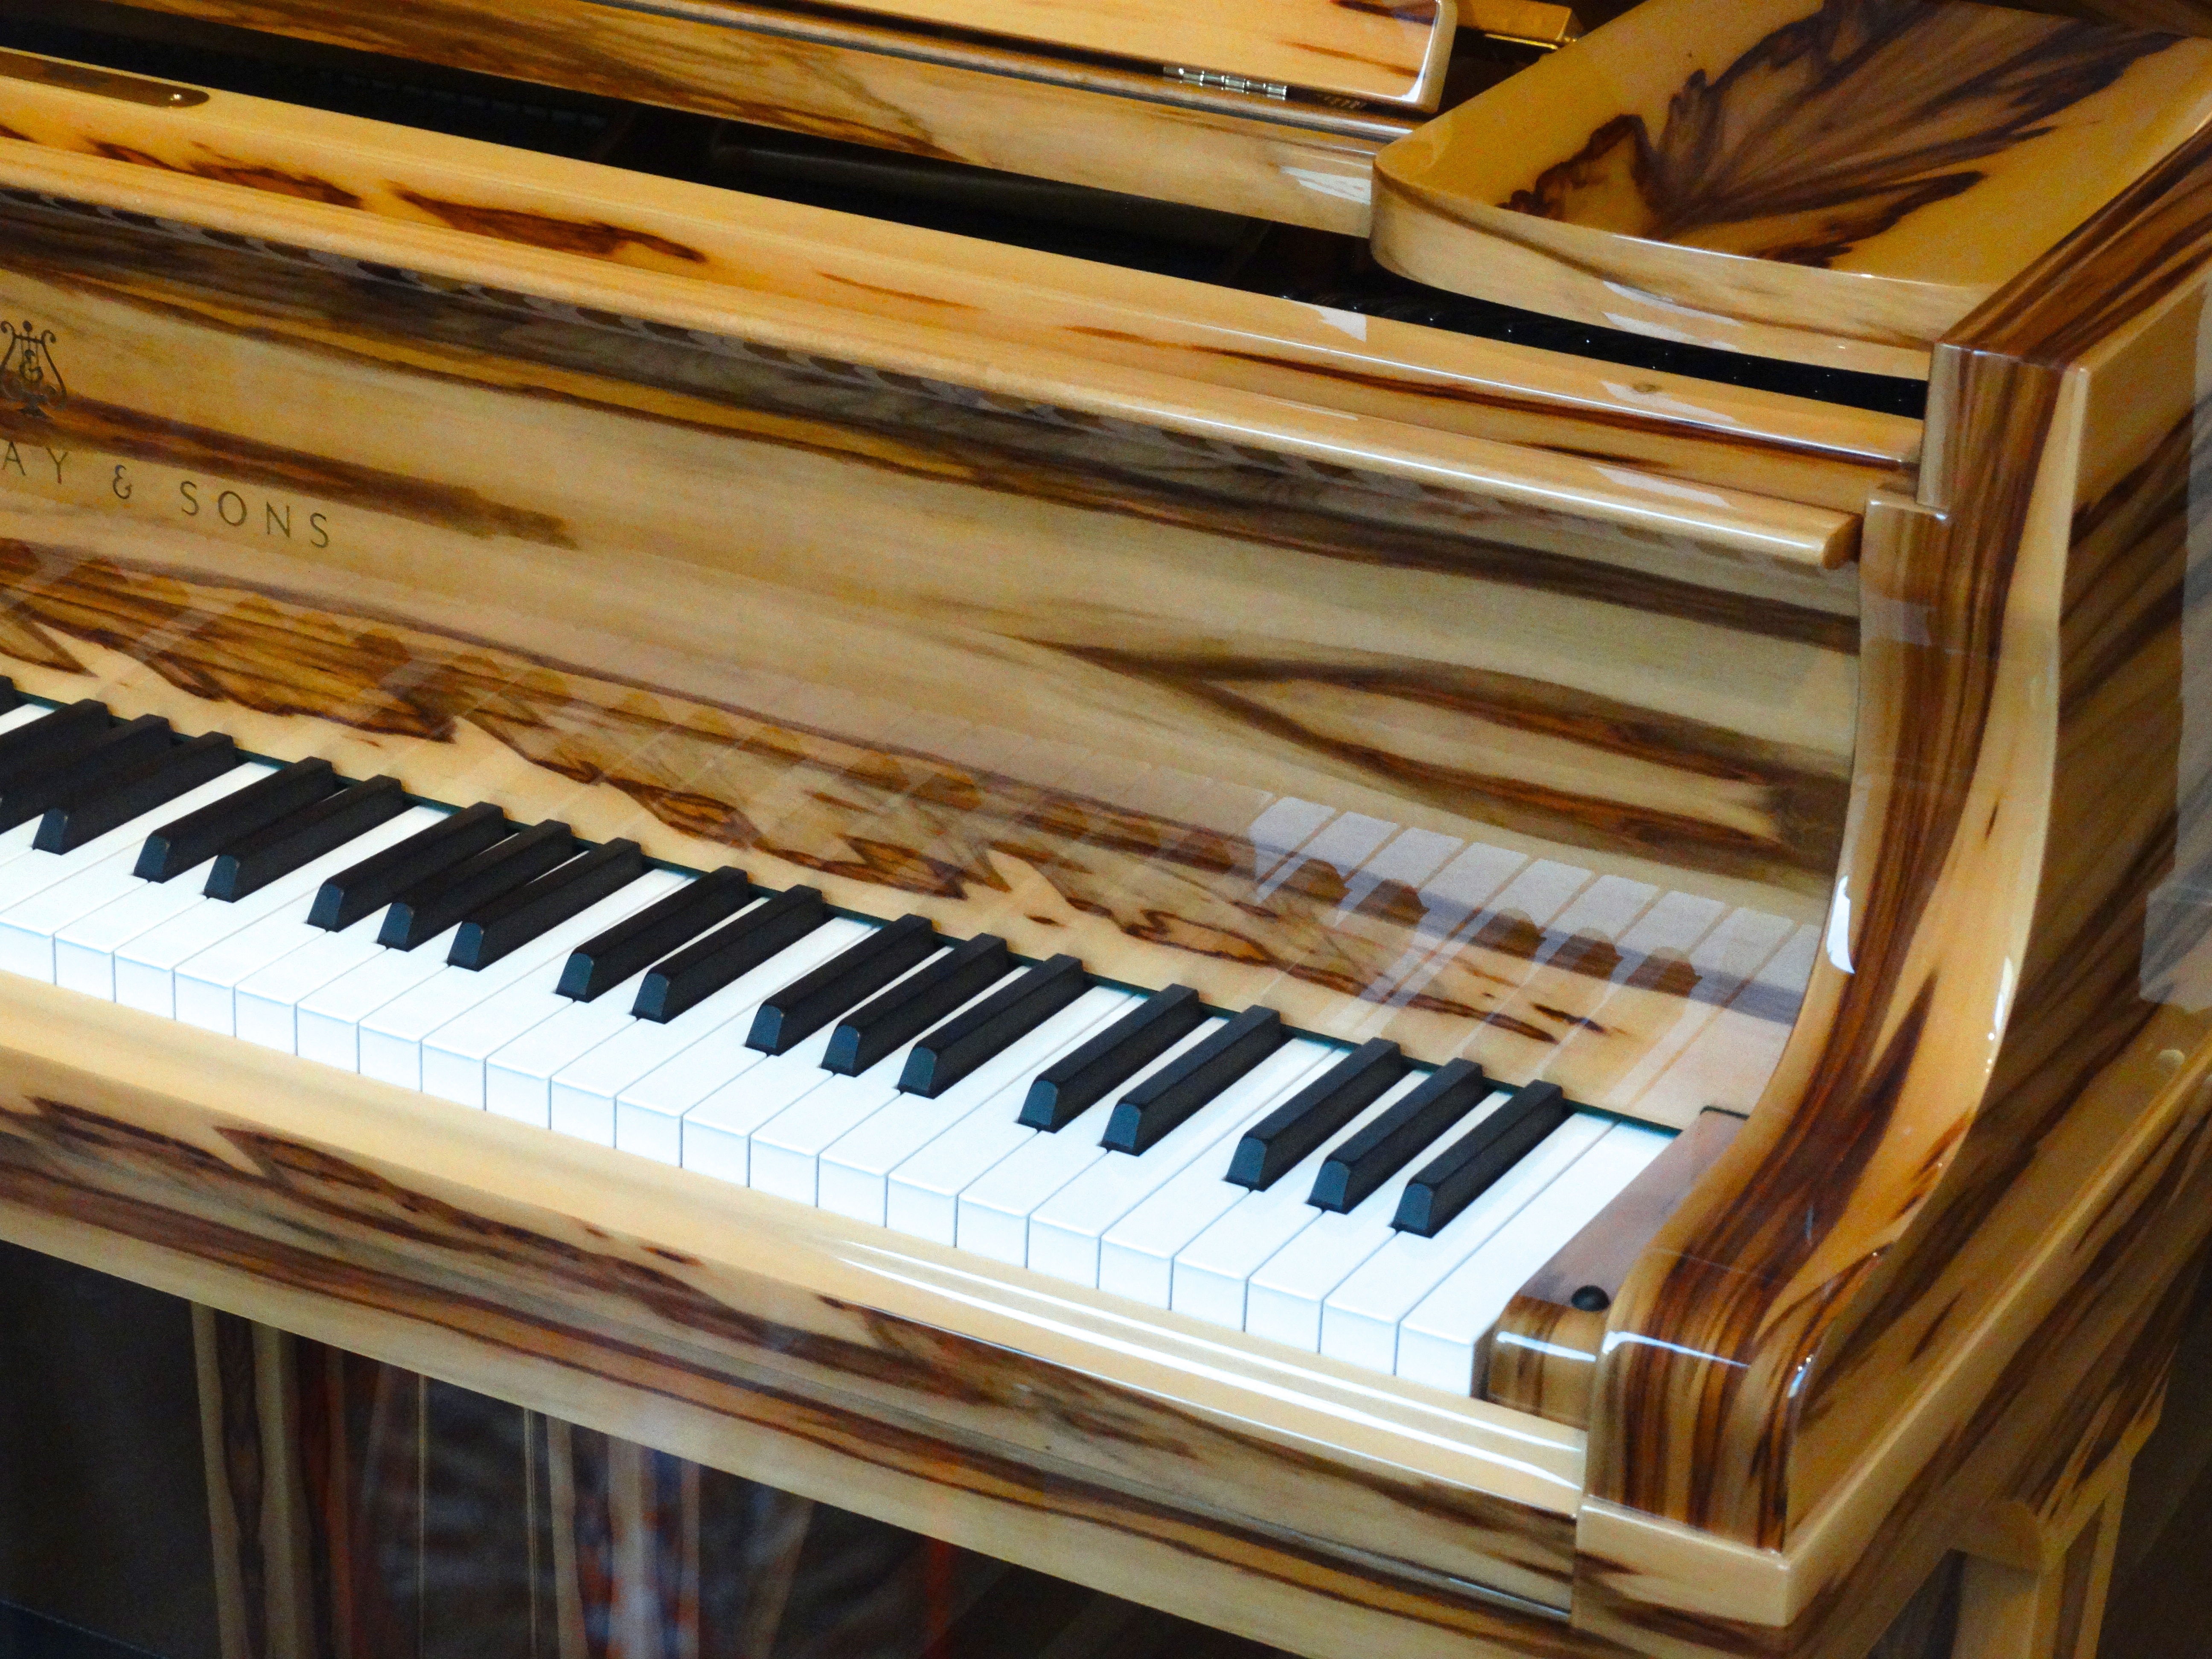
keyboard, technology, piano, musical instrument, organ, piano keys, wood instrument, string instrument, spinet, harmonium, digital piano, electronic device, musical keyboard, computer component, electric piano, player piano, fortepiano, harpsichord, celesta